Cameron Devlin

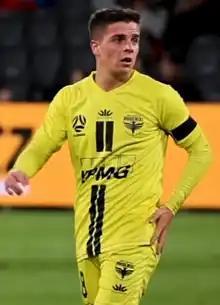
Devlin playing for Wellington Phoenix in 2021

Cameron Peter Devlin (born 7 June 1998) is an Australian professional soccer player who plays as a defensive midfielder for club Heart of Midlothian and the Australia national team.